Division of Gippsland

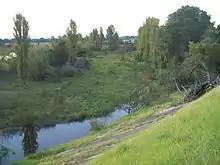
The Avon River located within Gippsland. The division takes its name from the region the river is located in.

The Division of Gippsland is an Australian electoral division in the state of Victoria. The division was proclaimed in 1900, and was one of the original 65 divisions to be contested at the first federal election. It is named for the Gippsland region of eastern Victoria, which in turn is named for Sir George Gipps, Governor of New South Wales 1838–1846.